Paeonia lactiflora

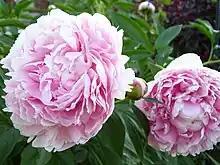
cv. 'Sarah Bernhardt'

There are several hundred selected cultivars in a range of colours, sizes and forms; many have double flowers, with the stamens modified into additional petals. There are many colors now available, from pure milk white, to pink, rose, and near red, along with single to fully double forms. They are prolific bloomers, and have become the main source of peonies for the cut flower business.